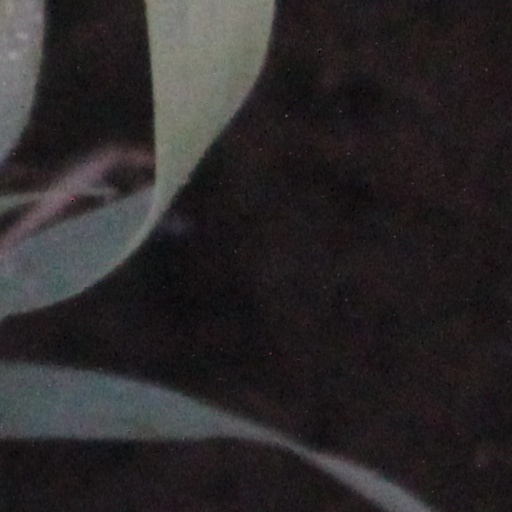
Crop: wheat